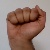
The image shows a hand gesture representing the letter 'A' in Indian Sign Language.